Massachusetts Association for the Blind and Visually Impaired

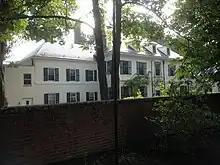
Brookline headquarters for the organization

The Massachusetts Association for the Blind and Visually Impaired is the oldest operational organization in the United States that serves blind adults and elders. It was founded in 1903 as the "Massachusetts Association for Promoting the Interests of the Adult Blind". Headquartered in Brookline, Massachusetts, Helen Keller, Julia Ward Howe, and Edward Everett Hale served on the first advisory board. In the 1970s, the Eunice Kennedy Shriver Foundation helped the organization create some of the state's first community-based residential and vocational programs for adults with developmental disabilities.